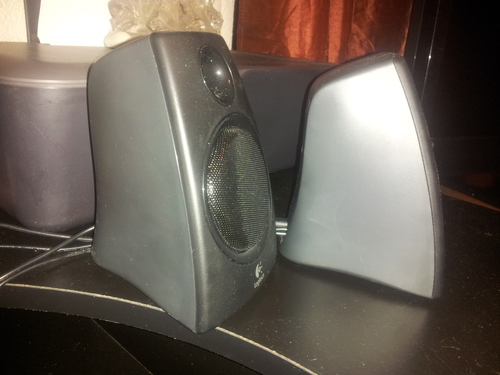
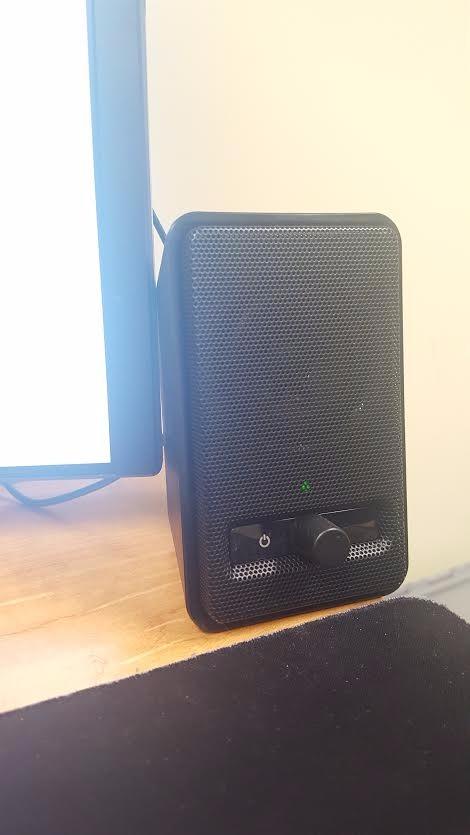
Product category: speaker
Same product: no